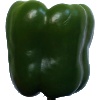
Label: Pepper Green 1